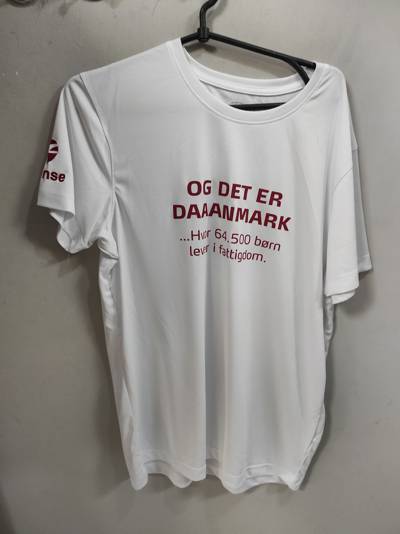
Waste category: clothes